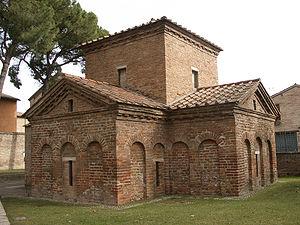
Le mausolée de Galla Placidia est un monument de style paléochrétien construit dans la première moitié du Vᵉ siècle à Ravenne en Italie. Ce monument a une notoriété mondiale en raison de ses somptueuses mosaïques, qui sont parmi les plus anciennes conservées dans cette ville et qui marquent le début de la transition entre l'art paléochrétien et l'art byzantin.